Slovak uprising of 1848–1849

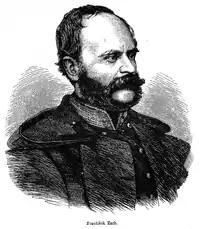
František Zach in 1867

Though many calls for autonomy came from nearly every corner of the Empire, Vienna noted that at neither the Pan-Slavic conference nor other Slavic uprisings was the thought of the breakup of the Empire considered, only this was so in Hungary. Seeing the situation as malleable, the Emperor along with his closest advisors authorized armed action against the Hungarian uprising. This first manifested itself in the form of the leader of the Croatians, Ban (governor) Josip Jelačić, a friend of the Slovaks, who was authorized to march against the Hungarians in August 1848 after the Hungarians had defied a direct imperial order. Despite this, Vienna's response to the Hungarian uprising had stayed largely quiet and mixed. While allowing Jelacic to march against the Magyars, they had also given the Hungarian Army several units in order to help preserve internal order. At the same time, Slovaks started working with Jelacic's Croatians by creating a Slovak volunteer corps. This corps was put together and gathered in Vienna from August to September 1848. In order to lead this burgeoning revolt, a Slovak National Council was organized in Vienna, where a marker stands today commemorating the spot. The council was made up of Štúr, Hurban and Hodža—the "big three" of the Slovak nationalist groups—with the Czech František Zach as commander-in-chief.